Jeong Yun-ok

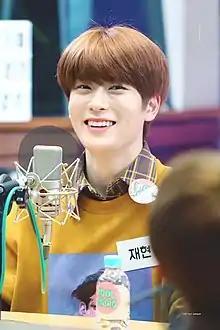
Jeong Yun-ok

Jeong Yun-ok (born 4 July 1949) is a South Korean wrestler. He competed in the men's freestyle 57 kg at the 1976 Summer Olympics.